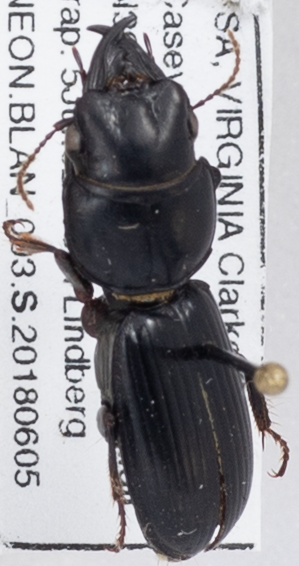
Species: Scarites subterraneus
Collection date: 2018-06-05
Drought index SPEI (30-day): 2.09
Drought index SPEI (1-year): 0.748
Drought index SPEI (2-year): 0.9